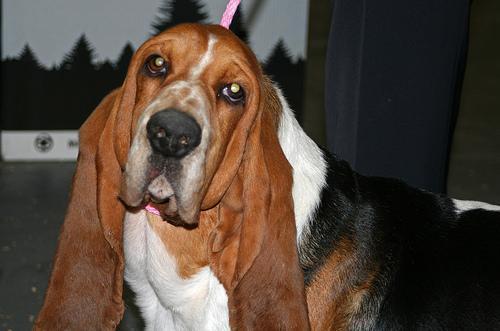
basset hound